Fanny Hill (1964 film)

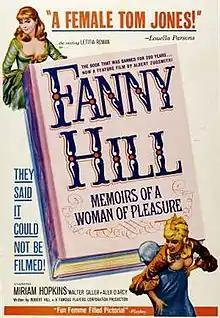
US film poster

Fanny Hill is a 1964 American-West German historical comedy film directed by Russ Meyer, and starring Letícia Román, Miriam Hopkins and Ulli Lommel. Filmed at the Spandau Studios in Berlin, the film is an adaptation of the 1748 John Cleland novel of the same name.